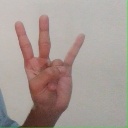
अक्षर: क्ष